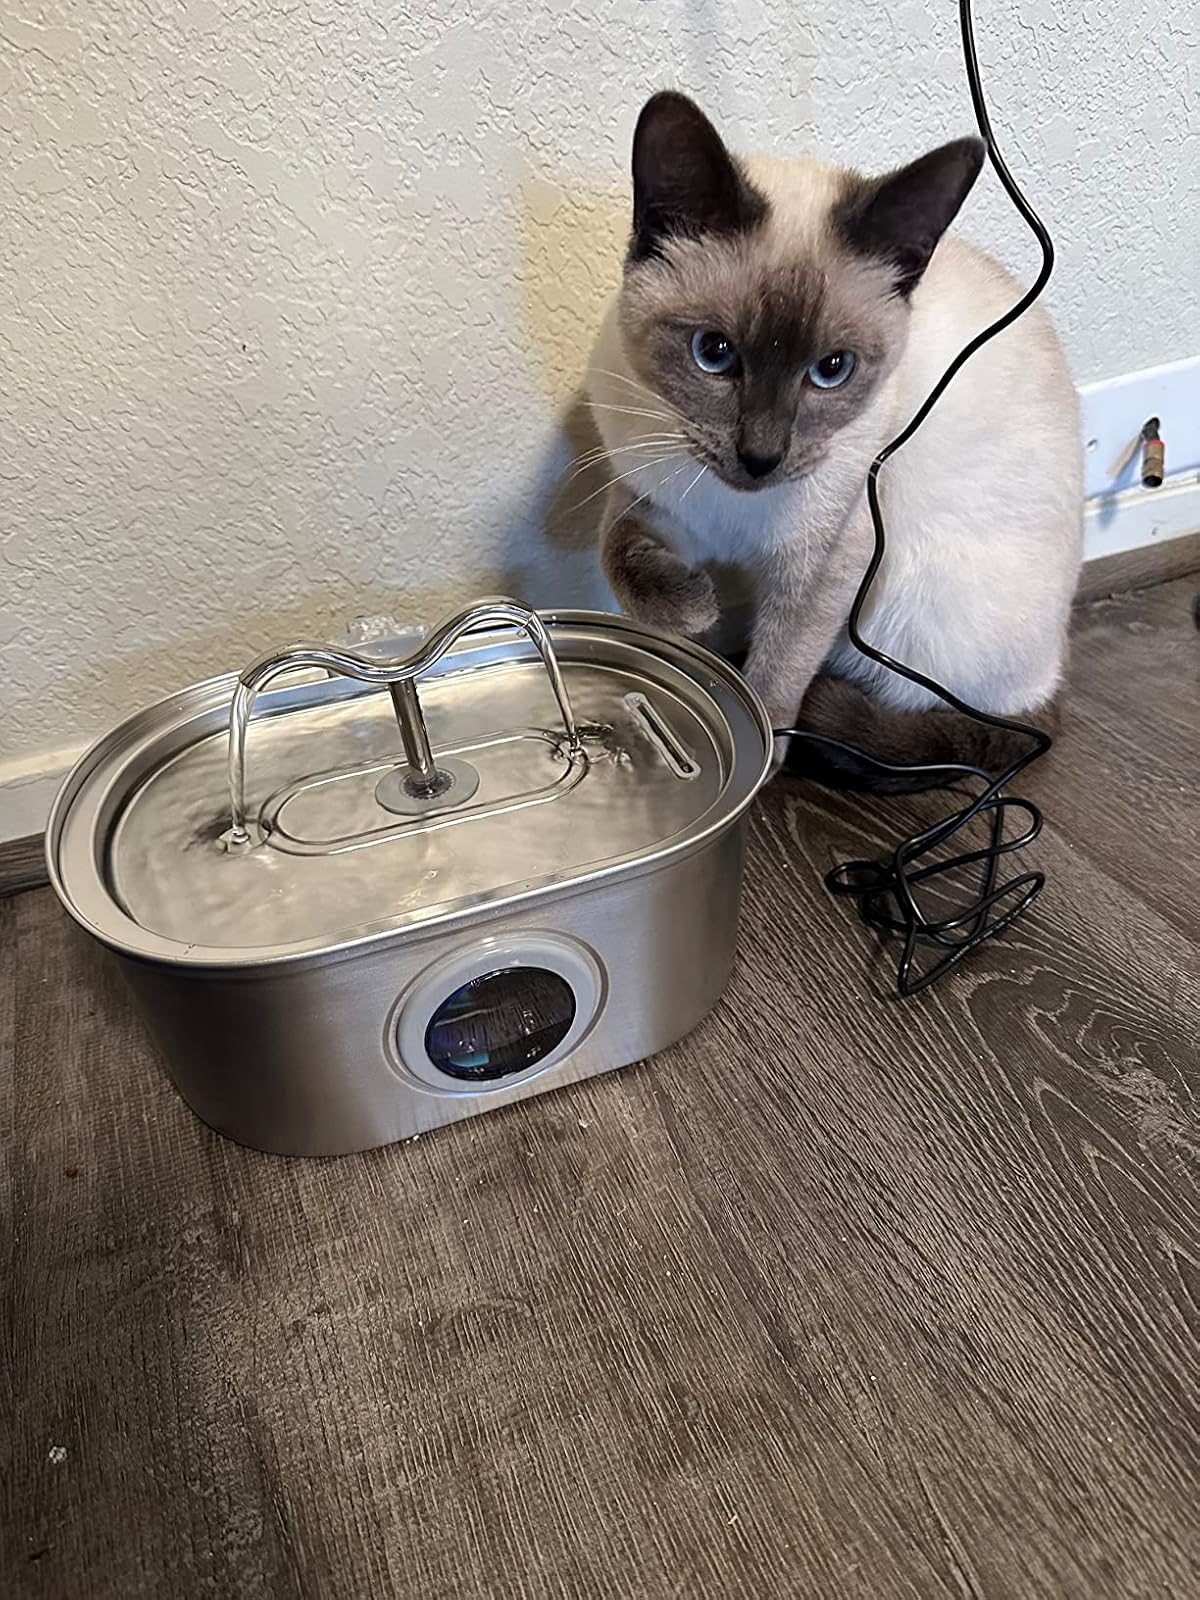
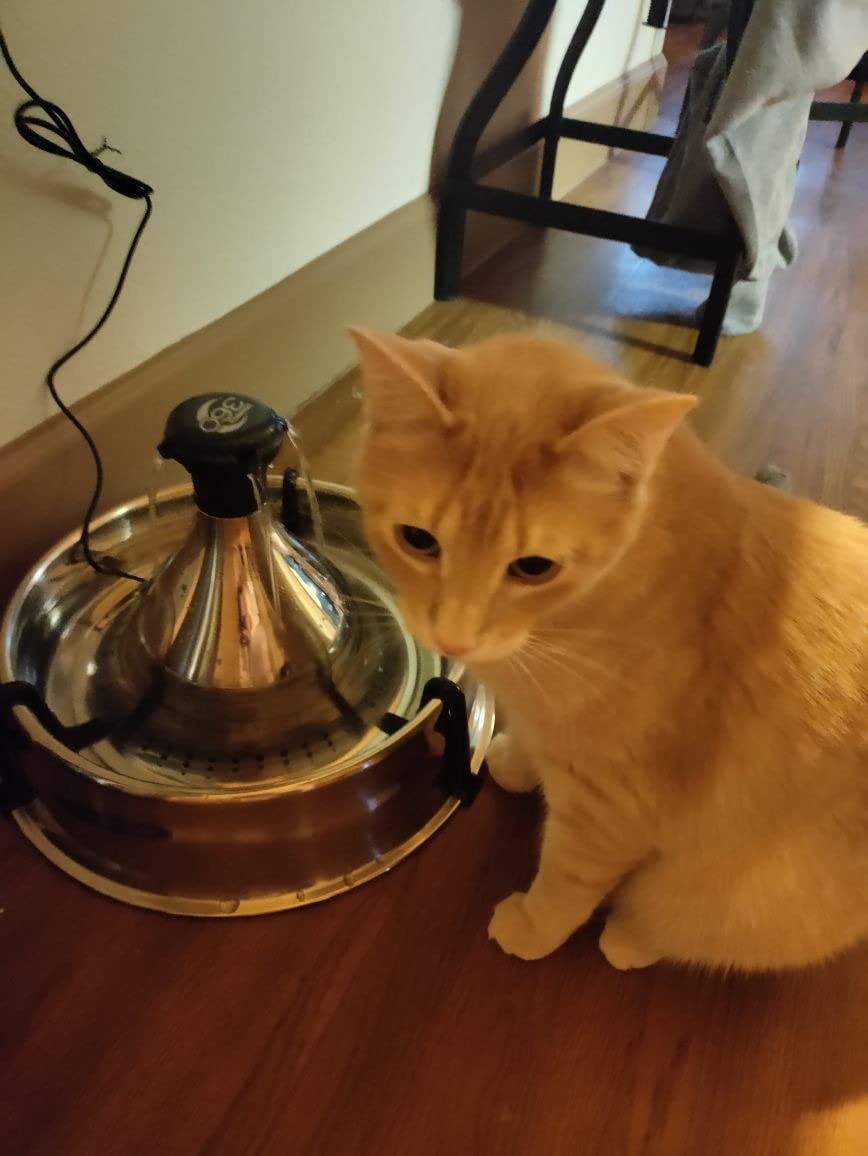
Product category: items_bowl
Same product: no